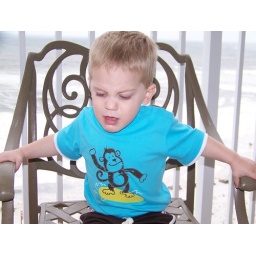
He would not sit in the orange chair - this was the best we could do!